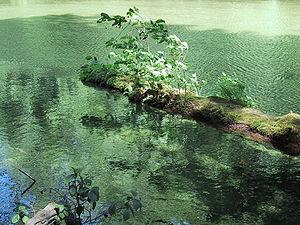
L’expression corridor biologique ou corridor écologique désigne un ou des milieux reliant fonctionnellement entre eux différents habitats vitaux pour une espèce, une population, une métapopulation ou un groupe d’espèces ou métacommunauté. Ce sont des infrastructures naturelles nécessaires au déplacement de la faune et des propagules de flore et fonge, mais pas uniquement. En effet, même durant les migrations et mouvements de dispersion, les animaux doivent continuer à manger, dormir et se protéger de leurs prédateurs. La plupart des corridors faunistiques sont donc aussi des sites de reproduction, de nourrissage, de repos, etc..
La phototrophie est le type trophique des organismes vivants qui tirent leur énergie à partir de la lumière, par photosynthèse ou grâce à des protéines comme les bactériorhodopsines. Le phototrophe qualifie un organisme autotrophe disposant de cette capacité de phototrophie.
La migration animale est un phénomène présent chez de nombreuses espèces animales, qui effectuent un déplacement, voire un périple, souvent sur de longues distances, à caractère périodique qui implique un retour régulier dans la région de départ. Les mouvements sans retour, qui conduisent à une extension de l'habitat de l'espèce, correspondent plutôt à un phénomène de colonisation. Ces deux « mouvements » qui peuvent nécessiter des corridors biologiques spécifiques ou partagés, plus ou moins délimités selon les espèces, jouent un rôle important en matière de sélection naturelle et d'évolution.